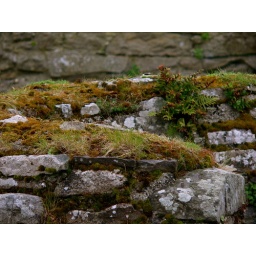
I am always fascinated by how many different plants and creature live in dry stone walls